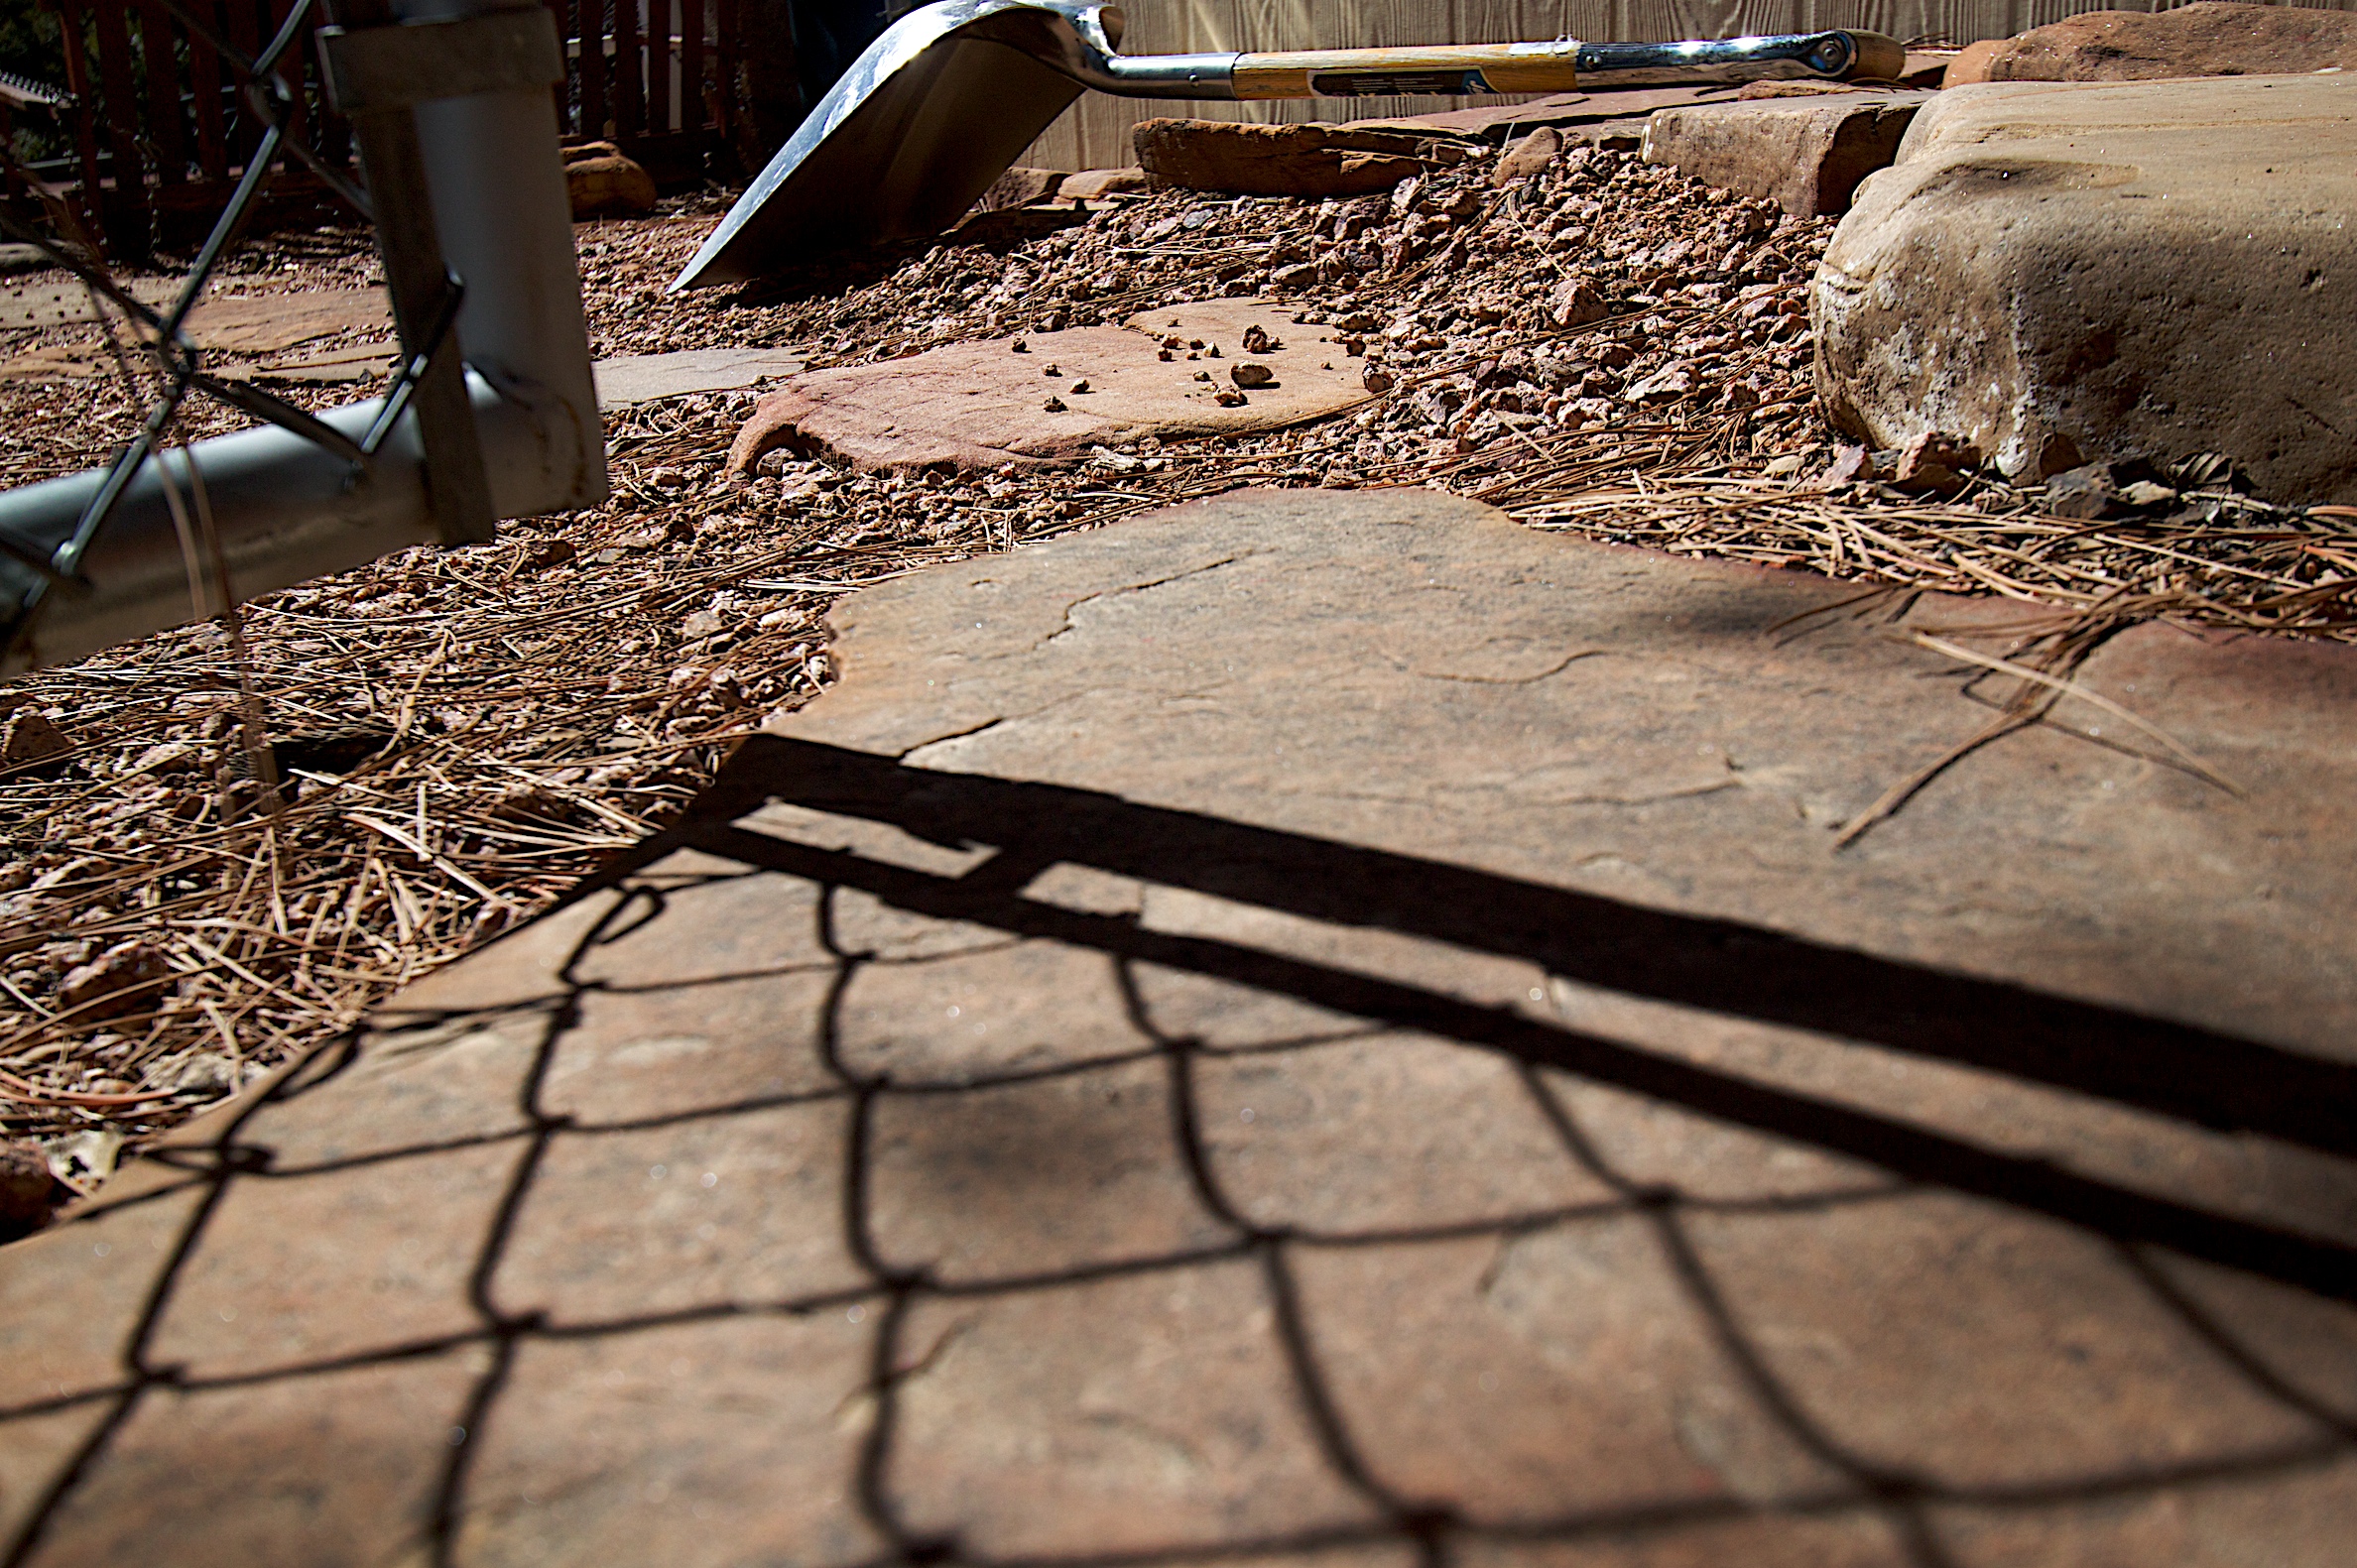
wood, track, floor, asphalt, soil, material, flooring, road surface